Online food ordering

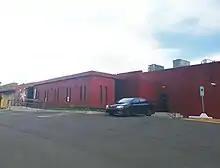
A virtual restaurant in Columbus, Ohio in 2020

As the food delivery sector has grown, businesses have turned to delivery-only virtual restaurants, also known as ghost kitchens, to fill the need for inexpensive kitchen space to handle the increased volume. A ghost kitchen site will be purpose-built to be delivery-only and have separate areas of stoves, refrigeration and storage space to accommodate food preparation teams of several different restaurants. As they are often located in less densely populated areas of a city, they also have parking areas for the delivery vehicles. Companies providing this service are often subsidiaries of the delivery companies. Ghost kitchens also allow for the creation of virtual restaurant brands—restaurants that exist only online, with no brick-and-mortar presence. The ghost kitchen has also gradually developed into a shared space ghost kitchen. They simultaneously share the same space for multiple ghost kitchens and then equip them with complete tableware and space.